Northern Counties Committee

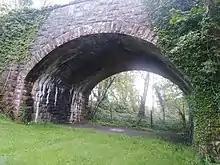
Bowmans Bridge

The upgrading of the Belfast to Derry~Londonderry by NI Railways will give faster more frequent trains with better permanent way and signalling as part of the strategic investment in the network.